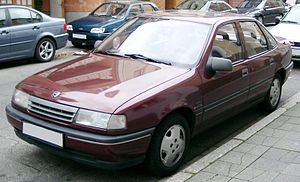
Opel Vectra A
Opel Vectra sedan (1988−1992)
Opel Vectra A var en stor mellemklassebil fra den tyske bilfabrikant Opel og første generation af Opel Vectra-serien. Modellen afløste Ascona C i efteråret 1988, og var i produktion frem til sommeren 1995.